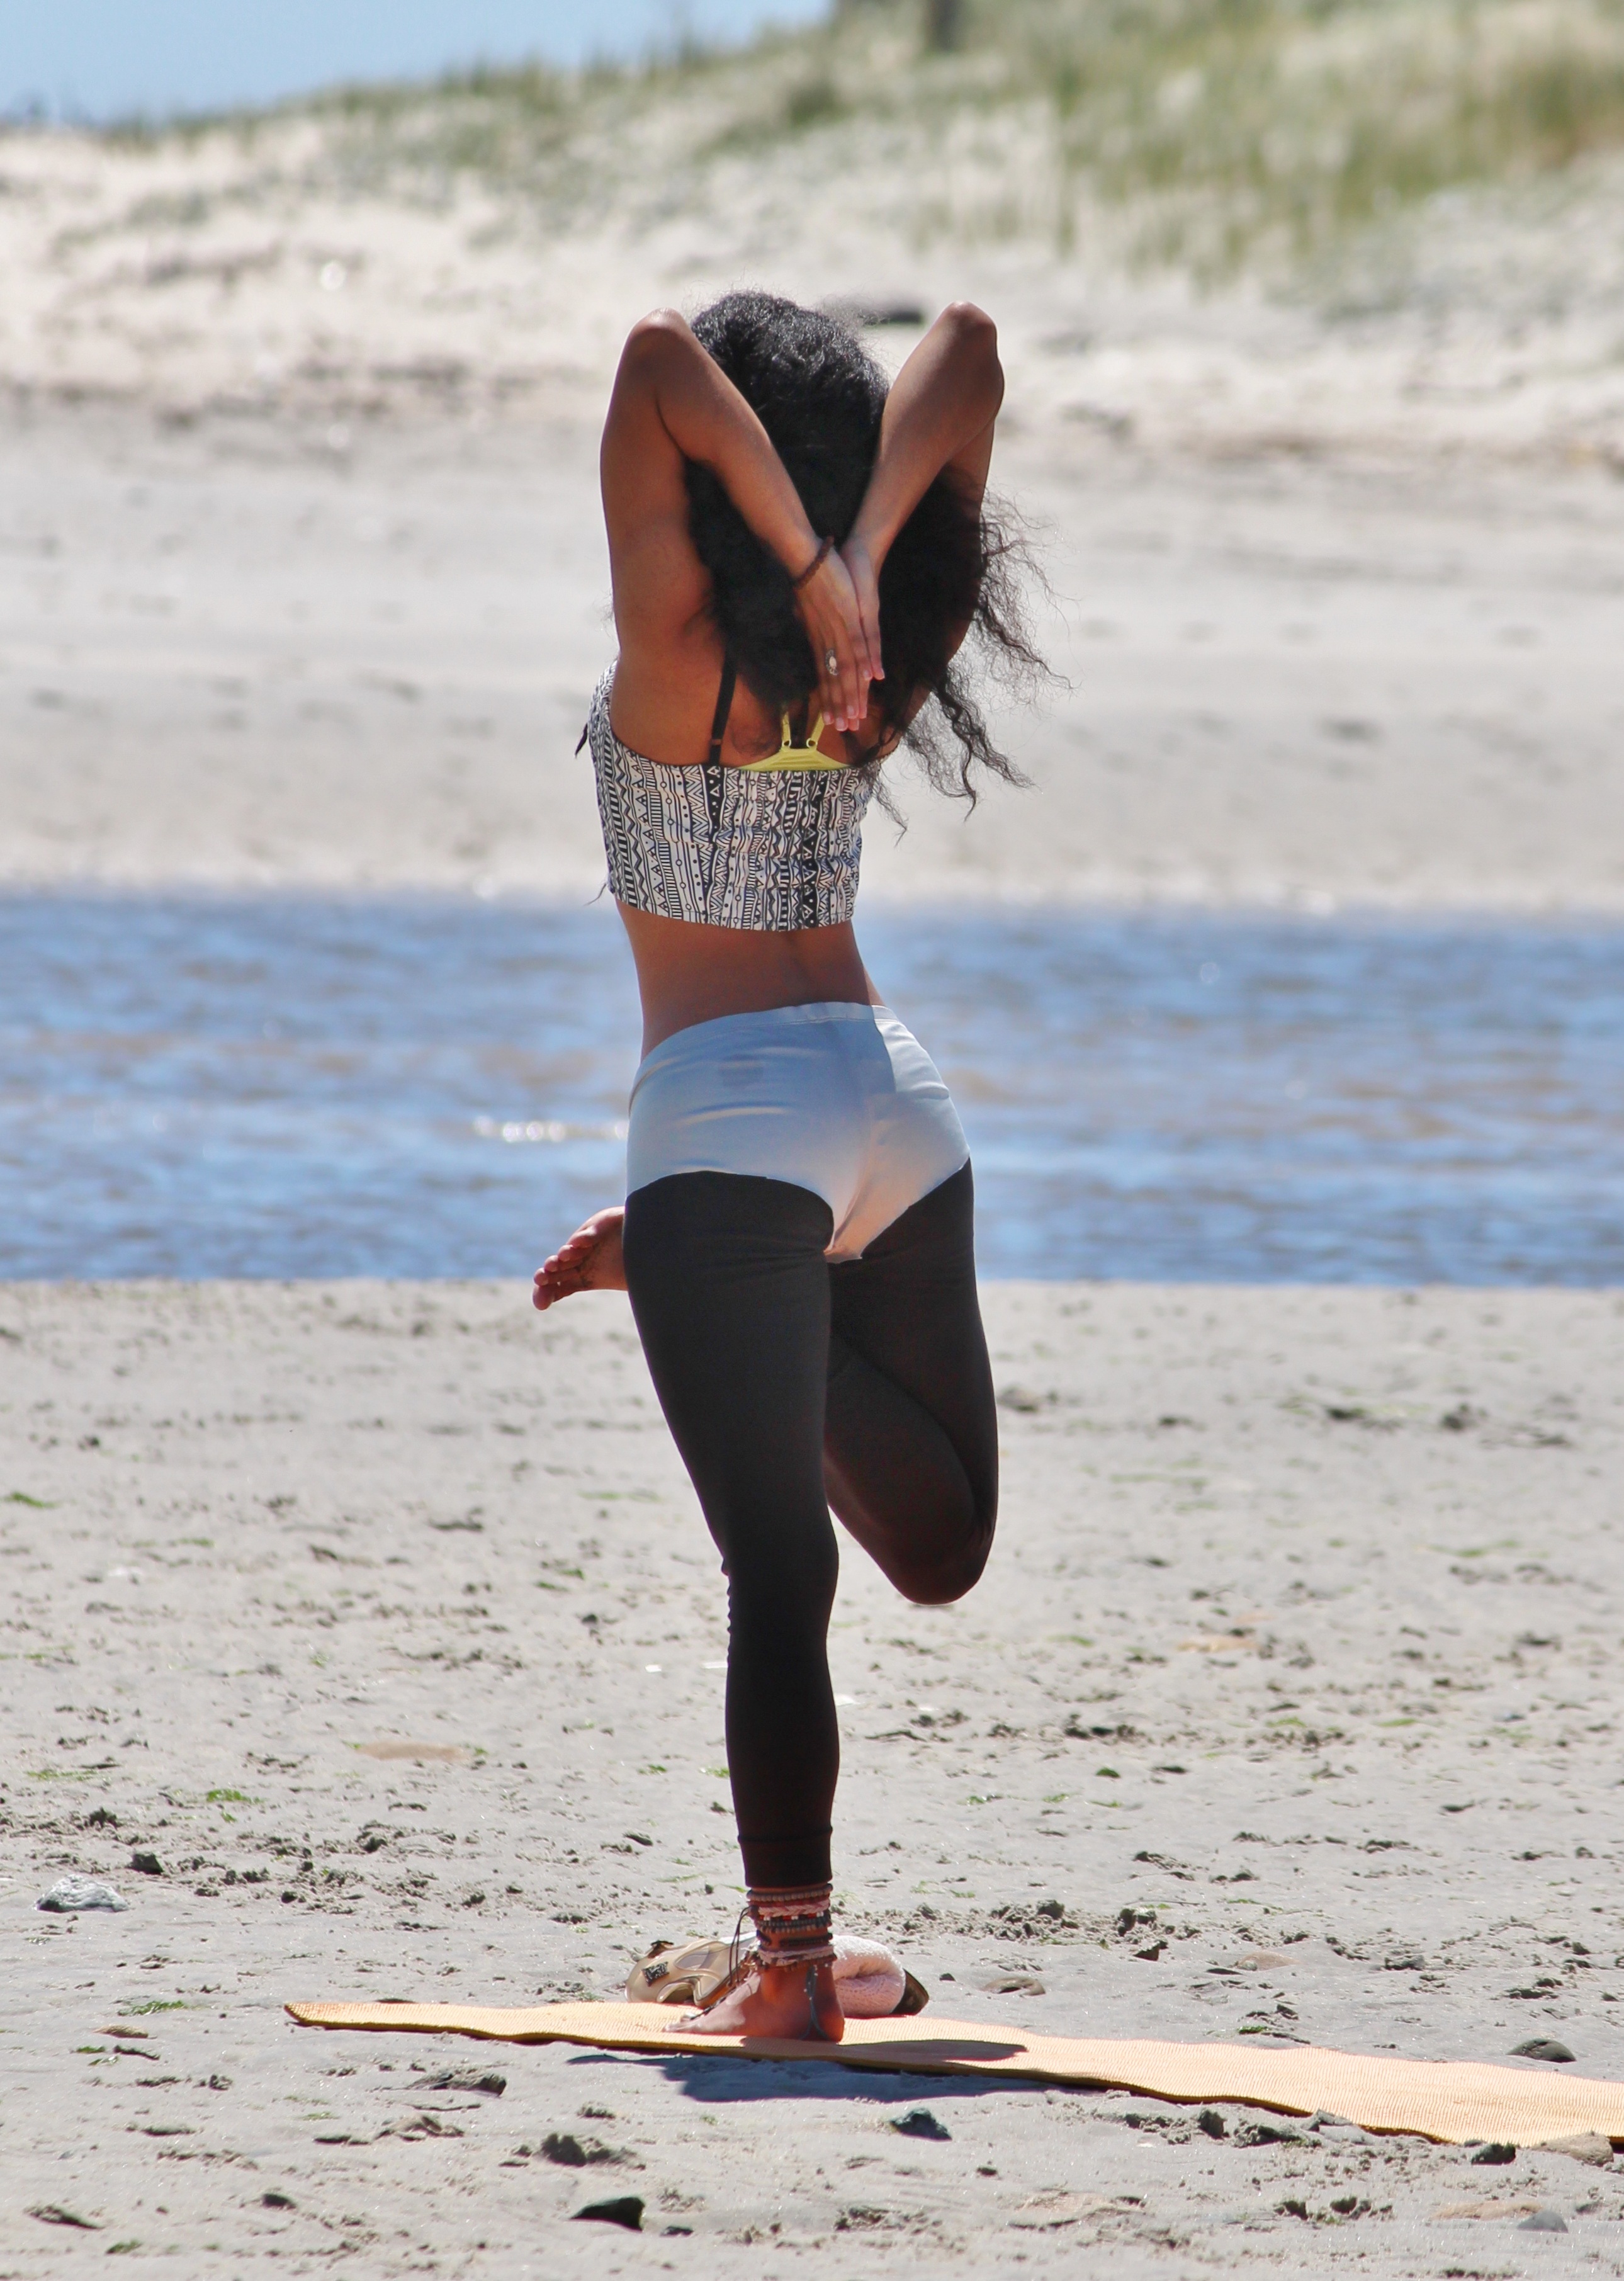
beach, sea, sand, girl, woman, running, leg, model, spring, fashion, jogging, clothing, swimwear, human body, sporty, relaxation, sports, thigh, yoga, beauty, beautiful, abdomen, photo shoot, physical exercise, human action, physical fitness